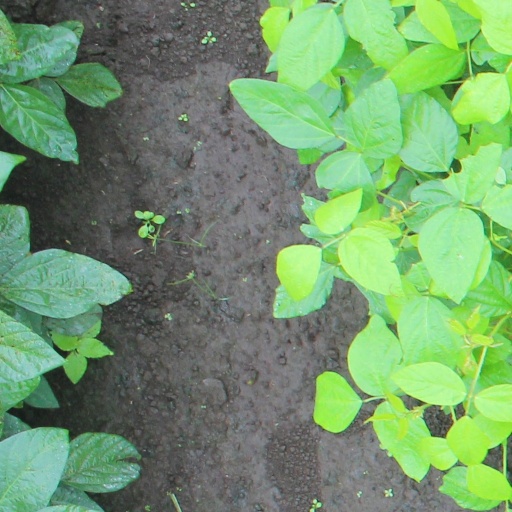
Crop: soybean